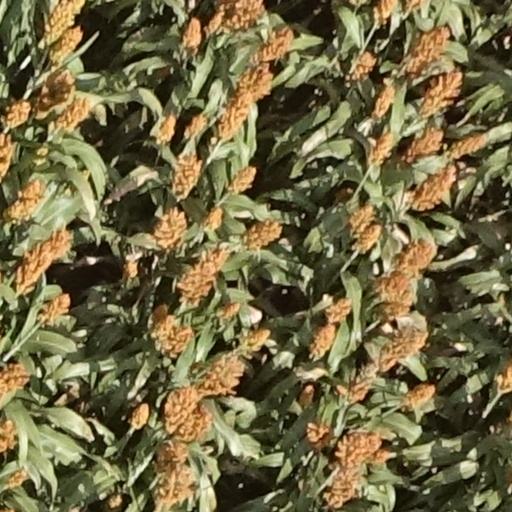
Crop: sorghum